Zlatan Ibrahimović

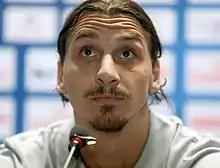
Ibrahimović at a press conference in Qatar in 2013

Ibrahimović has been involved in several violent incidents with teammates. When he was playing for Malmö FF's junior team, Ibrahimović headbutted a teammate after he was tackled by him during a training session. The teammate's father, a police officer, wanted the other players to sign a petition to expel Ibrahimović from the team. After a 2004 international friendly against the Netherlands, Ajax teammate Rafael van der Vaart publicly accused Ibrahimović of deliberately injuring him during the game. Ibrahimović responded by threatening to break both of van der Vaart's legs. Ibrahimović also reportedly punched Ajax teammate Mido in the dressing room after the latter had thrown a pair of scissors at him.